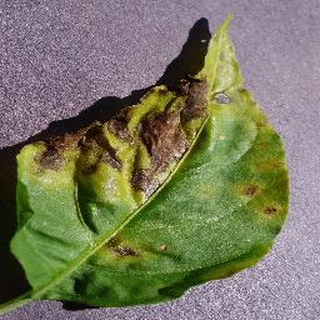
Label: bell_pepper_bacterial_spot